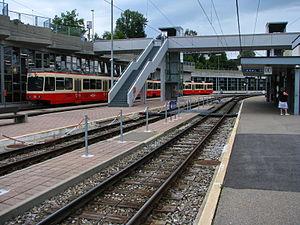
Le Forchbahn est une entreprise ferroviaire suisse dont la ligne de 16,6 km, est à voie métrique, conduisant de la gare de Zurich Stadelhofen vers Forch, lieu d'excursion des Zurichois, en passant par le Zollikerberg.